Novotroitsk

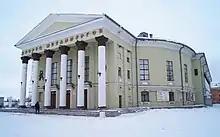
Metallurgists Palace of Culture in Novotroitsk

Metallurgists Palace of Culture is the main cultural institution in Novotroitsk. 2 municipal and 13 folk collectives including choirs, two folk theatres, Russian folk song and dance ensembles and Tatar-Bashkir encemble carry out their activities in the centre. The artistic groups perform at holiday concerts in the town and neighbouring rural communities.